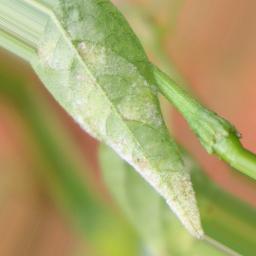
Label: powdery mildew